Hovenden House, Barn and Abolition Hall

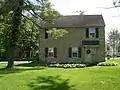
Cater-Corner House (built c.1739), from Butler Pike

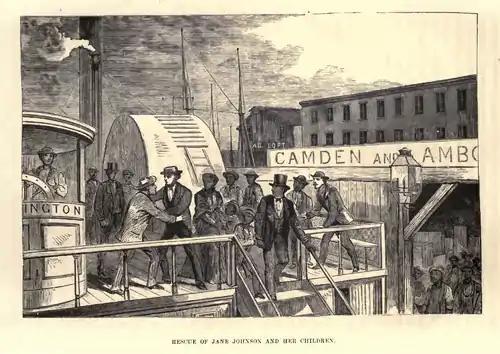
"Rescue of Jane Johnson and her children, July 18, 1855." Illustration from William Still, "The Underground Railroad" (1872).

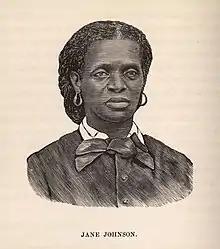

On 3 February 1794, Samuel Maulsby purchased the 8.25-acre plot at the northeast corner of Germantown and Butler Pikes, for £137. The sellers were John Fontiles and his wife Elizabeth, who had bought the corner plot from Joseph and Mary Potts on February 2, 1789. The 1794 deed mentioned "a messuage" (house) on the property, but did not describe it. Maulsby later purchased adjacent plots at the north end of the farm, which expanded it to 128 acres (51.8 hectares) and extended it to Flourtown Road.